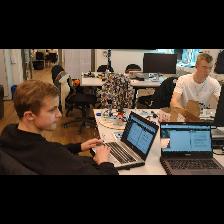
Label: Human